Tautau Moga

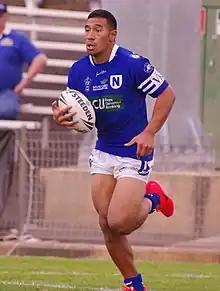
Moga playing for the Newtown Jets in 2014

On 29 June, Moga joined the North Queensland Cowboys mid-season, signing with them until the end of the 2016 season. In Round 17, Moga made his debut for North Queensland against the St. George Illawarra Dragons at in the clubs 27–24 loss at Jubilee Oval. In Round 21 against the Gold Coast Titans, Moga scored his first try club for the North Queensland side in the 28–8 win at 1300SMILES Stadium. Moga finished his first year with the North Queensland Cowboys in the 2014 NRL season with him playing in 11 matches and scoring three tries.